Allergy

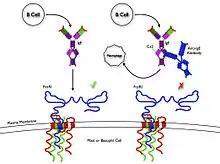
Anti-allergy immunotherapy

Allergen immunotherapy is useful for environmental allergies, allergies to insect bites, and asthma. Its benefit for food allergies is unclear and thus not recommended. Immunotherapy involves exposing people to larger and larger amounts of allergen in an effort to change the immune system's response.